Red Light Company

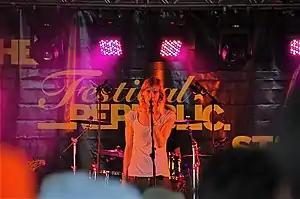
Richard Frenneaux at the Reading Festival in 2008.

Red Light Company were a five-piece alternative rock band based in London, England. The band was formed in 2007 by members Richard Frenneaux (vocals/guitar), Shawn Day (bass), James Griffiths (drums), Paul Mellon (guitar) and Chris Edmonds (keyboards). They came together following an advert Richard posted on the internet, to which Shawn quickly responded, and moved from his home in Wyoming, United States to London in order to pursue making music with the rest of the group.